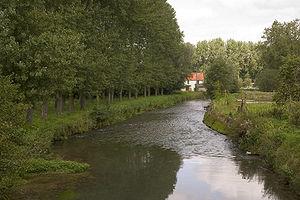
Merck-Saint-Liévin est une commune française située dans le département du Pas-de-Calais en région Hauts-de-France.
L'Aa est un fleuve côtier français du nord de la France, dans la région Hauts-de-France, qui se jette dans la mer du Nord, pour partie canalisé qui traverse les villes de Saint-Omer et Gravelines, et est très proche de la Manche. C'est un fleuve très connu des amateurs de mots croisés.